Henry Allan Fagan

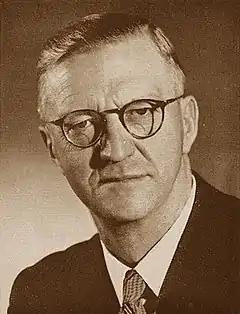

Fagan's most significant judgments were about private law, raising little political intrigue: he established that gambling debts are unenforceable in South African law, and that undue influence vitiates a contract. But he did find against the government in its attempt to enforce the Population Registration Act, 1950, raising the standard of proof required to classify a person as 'non-European' on the provocative basis that Parliament could not have intended something so unjust as foisting that status on a person without adequate proof.